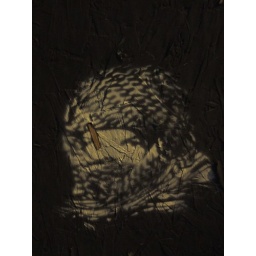
some graffiti beside the bus bar in skerries